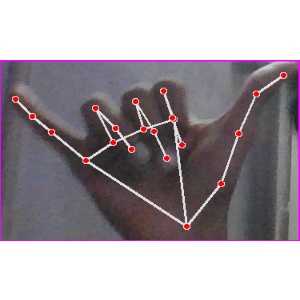
अक्षर: य